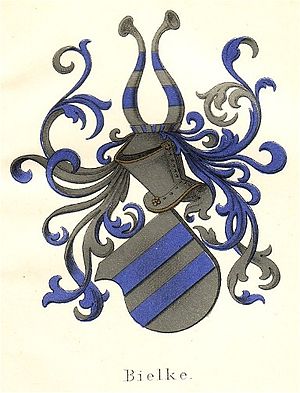
Danske adelsslægter / Liste over danske adelsslægter / B
Våben Bielke
Danske adelsslægter. Den danske adel, der groft inddeles i uradel og brevadel, og i højadel og lavadel, består i dag af 189 slægter, der enten er ubetitlede, friherrelige, lensfriherrelige, grevelige eller lensgrevelige. Endvidere blev en gren af den franske hertugslægt Decazes i 1818 udnævnt til hertuger af Glücksbierg. Som uradel regnes den adel, der kendes før reformationen, mens brevadelen er den adel, der derefter har fået sit adelskab gennem et patent. Som højadel regnes den gamle rigsrådsadel og den betitlede adel efter enevældens indførelse 1660.